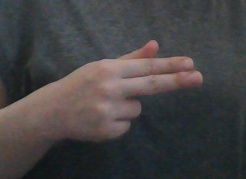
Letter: ghain